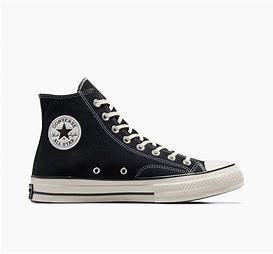
Brand: Converse
Model: Chuck 70 Canvas